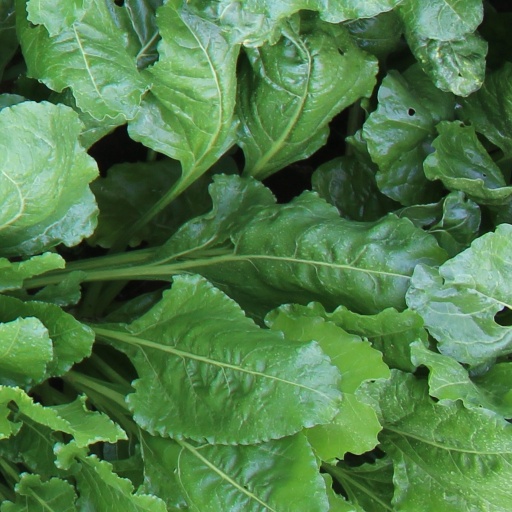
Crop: sugar beet